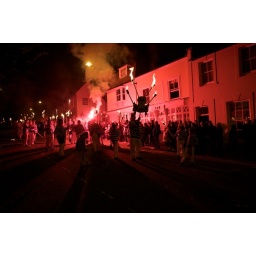
Bonfire boys and girls in red light